Sifting and winnowing

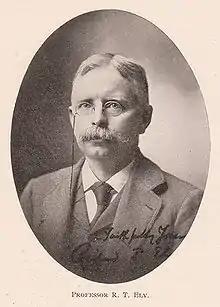
Professor Richard T. Ely, whose work sparked a state challenge to academic freedom

In the 1890s, University of Wisconsin economics professor Richard T. Ely's philosophy and radical practice came under fire from state education superintendent Oliver Elwin Wells. Ely was known to be liberal and pro-union, having published a book on socialism. Wells protested Ely's beliefs, teaching, and rhetoric, but UW president Charles Kendall Adams and the Board of Regents did not censure Ely. A committee appointed to address the charges produced a report that exonerated Ely upon acceptance by the regents. The report introduced the idea of "sifting and winnowing":